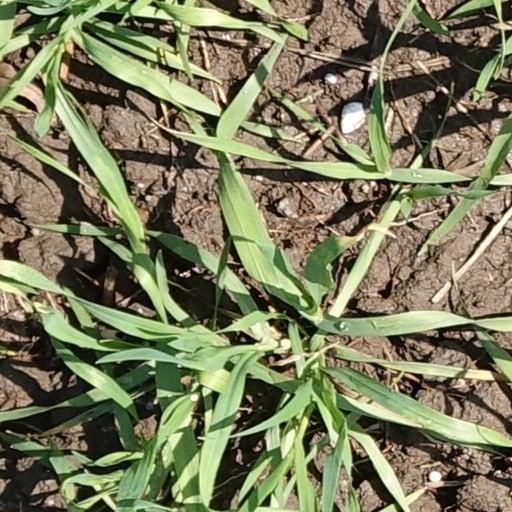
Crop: wheat